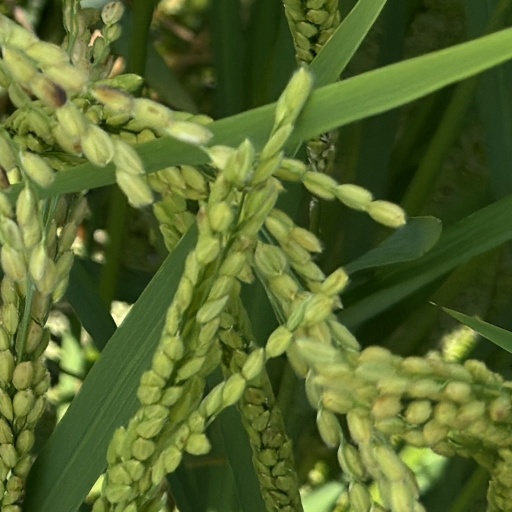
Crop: rice